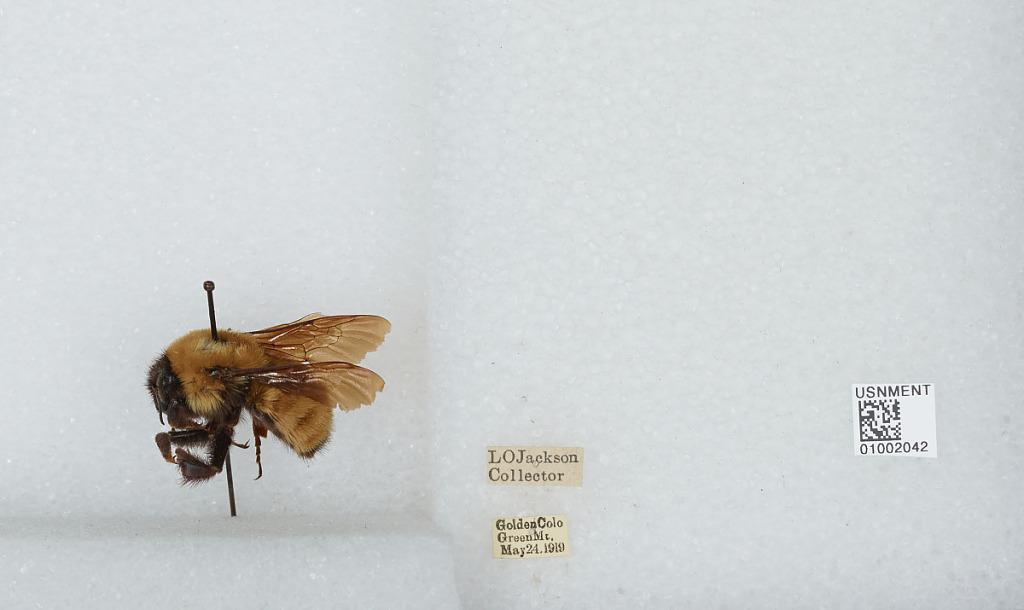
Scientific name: Bombus (Fervidobombus) fervidus fervidus (Fabricius)
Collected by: L. Jackson
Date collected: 1919-5-24
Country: United States
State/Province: Colorado
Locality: Green Mountain, Golden
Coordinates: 39.7008, -105.178